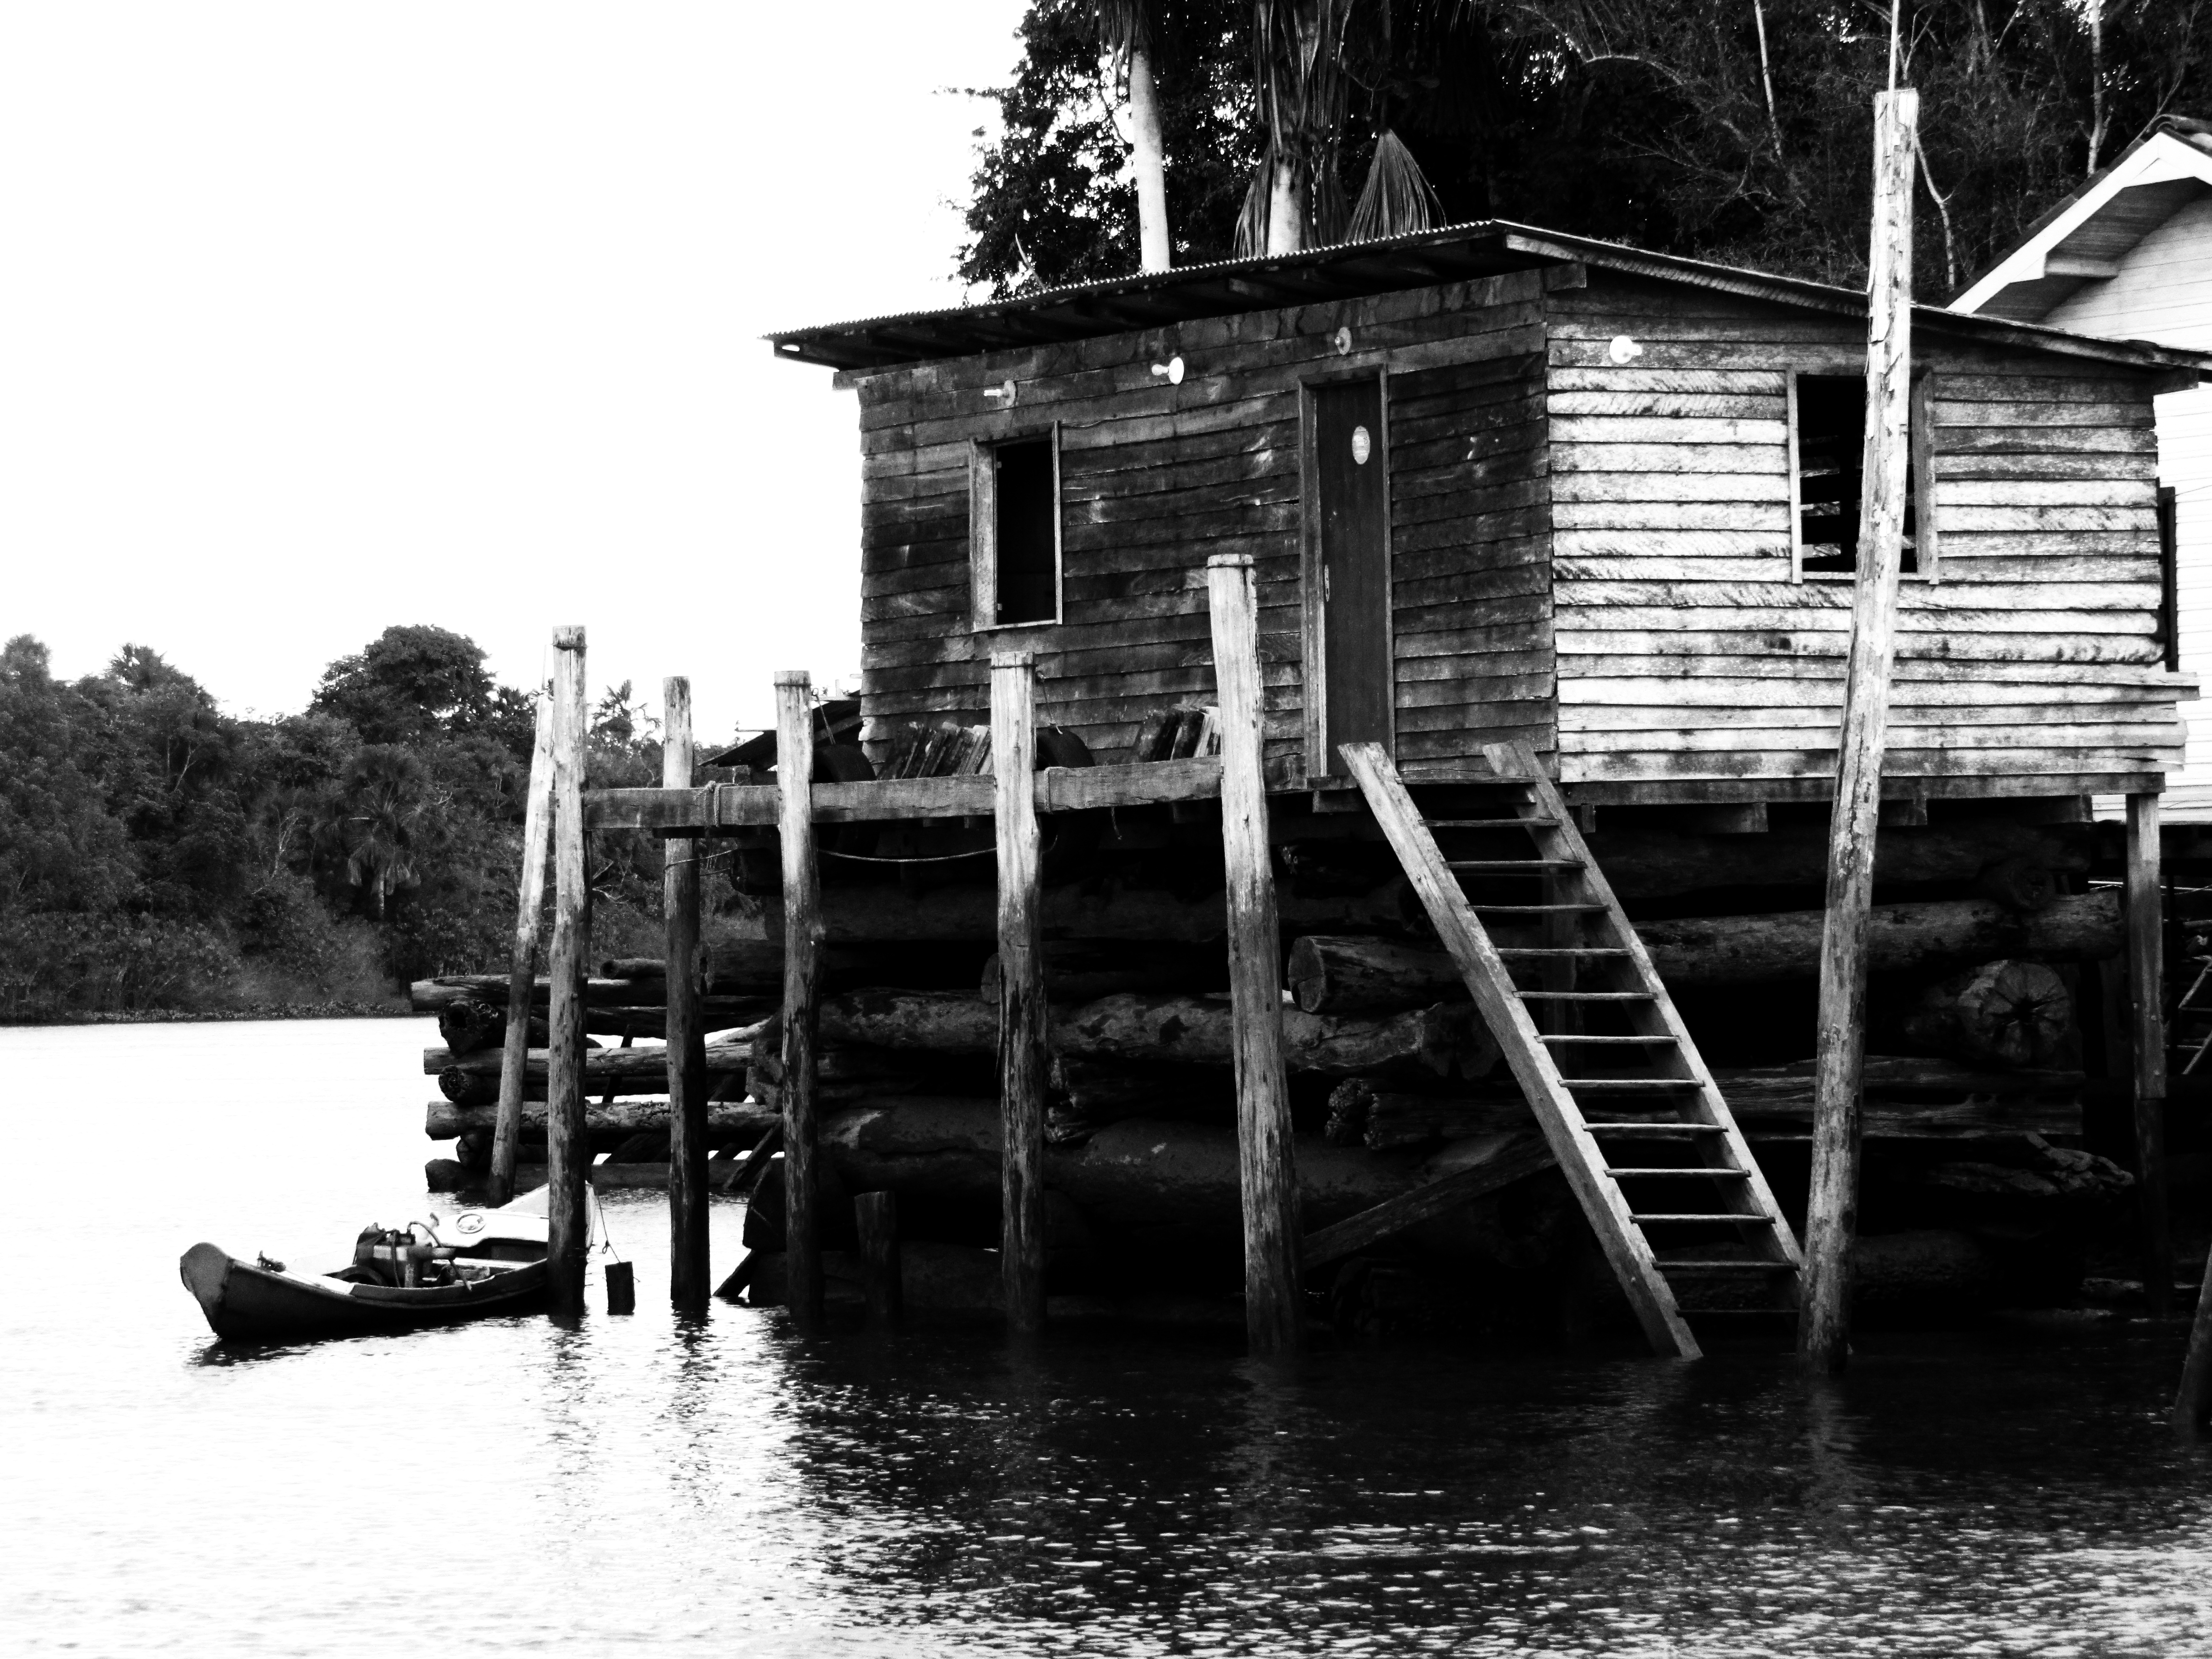
amazon, brazil, nature, river, water, black and white, monochrome photography, bayou, monochrome, shack, house, tree